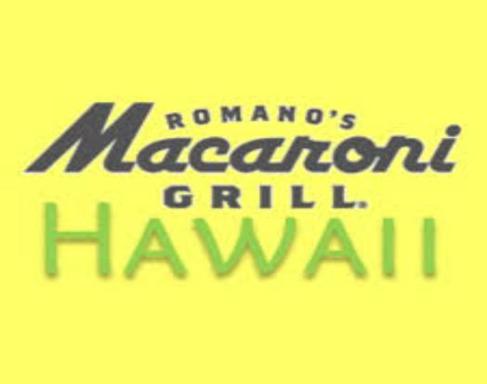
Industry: Food